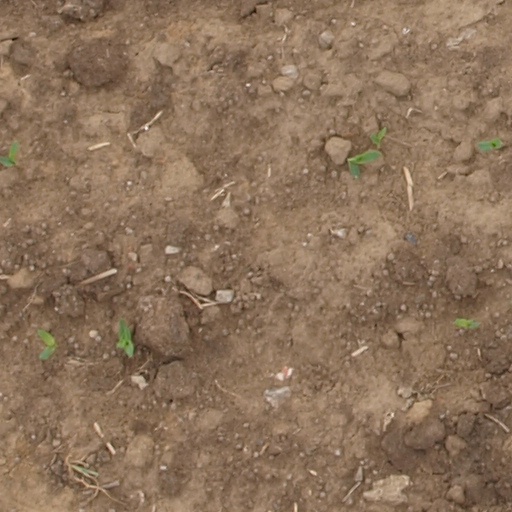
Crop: maize; corn